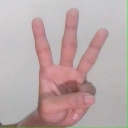
अक्षर: व